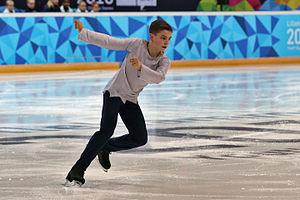
Ivan Shmuratko est un patineur artistique ukrainien.